Volunteer Reserves (United Kingdom)

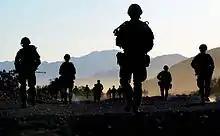

The Volunteer Reserves are the British Armed Forces voluntary and part-time military reserve force. Unlike the Regular Reserve, the Volunteer Reserves do not consist of ex-Regular personnel who remain liable to be re-called for military service. Instead, the Volunteer Reserves consists of civilian volunteers who routinely undergo training and military operations alongside the Regular military. The Volunteer Reserves serve under a fixed-term reserve contract and provide "highly trained" military personnel integrated with their Regular counterparts, on operations both at home and overseas. For example, almost every major military operation has seen the deployment of Army Reservists alongside the Regular British Army. Volunteer Reserves are allowed to use the post-nominal letters VR after 10 years of service.